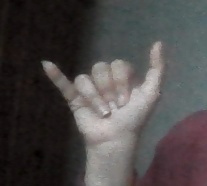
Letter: ya